2012 Canadian Grand Prix

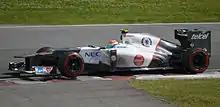
After starting in fifteenth place, Sergio Pérez conserved his tyres to finish in third place and take the second podium finish of his career.

As required by the qualifying regulations, the top 9 qualifiers all started on the faster red-banded super soft tyres, with 10th placed Jenson Button who did not set a time in Q3 choosing to start on the yellow-banded softs. The remaining drivers had a choice of tyres; Kimi Räikkönen, Nico Hülkenberg, Sergio Pérez, Pastor Maldonado and Pedro de la Rosa opted for the softs, the remainder for the super softs.